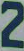
Number: 2